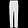
Label: Trouser